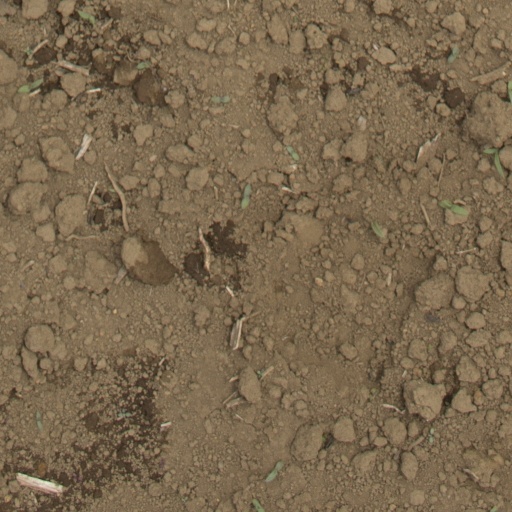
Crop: Jerusalem artichoke